Cathode-ray tube

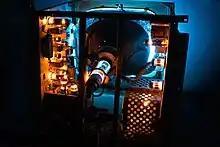
Soviet TV set from 1960s photographed from backside

Monochrome CRTs may have a tinted barium-lead glass formulation in both the screen and funnel, with a potash-soda lead glass in the neck; the potash-soda and barium-lead formulations have different thermal expansion coefficients. The glass used in the neck must be an excellent electrical insulator to contain the voltages used in the electron optics of the electron gun, such as focusing lenses. The lead in the glass causes it to brown (darken) with use due to x-rays, usually the CRT cathode wears out due to cathode poisoning before browning becomes apparent. The glass formulation determines the highest possible anode voltage and hence the maximum possible CRT screen size. For color, maximum voltages are often 24–32 kV, while for monochrome it is usually 21 or 24.5 kV, limiting the size of monochrome CRTs to 21 inches, or ~1 kV per inch. The voltage needed depends on the size and type of CRT. Since the formulations are different, they must be compatible with one another, having similar thermal expansion coefficients. The screen may also have an anti-glare or anti-reflective coating, or be ground to prevent reflections. CRTs may also have an anti-static coating.